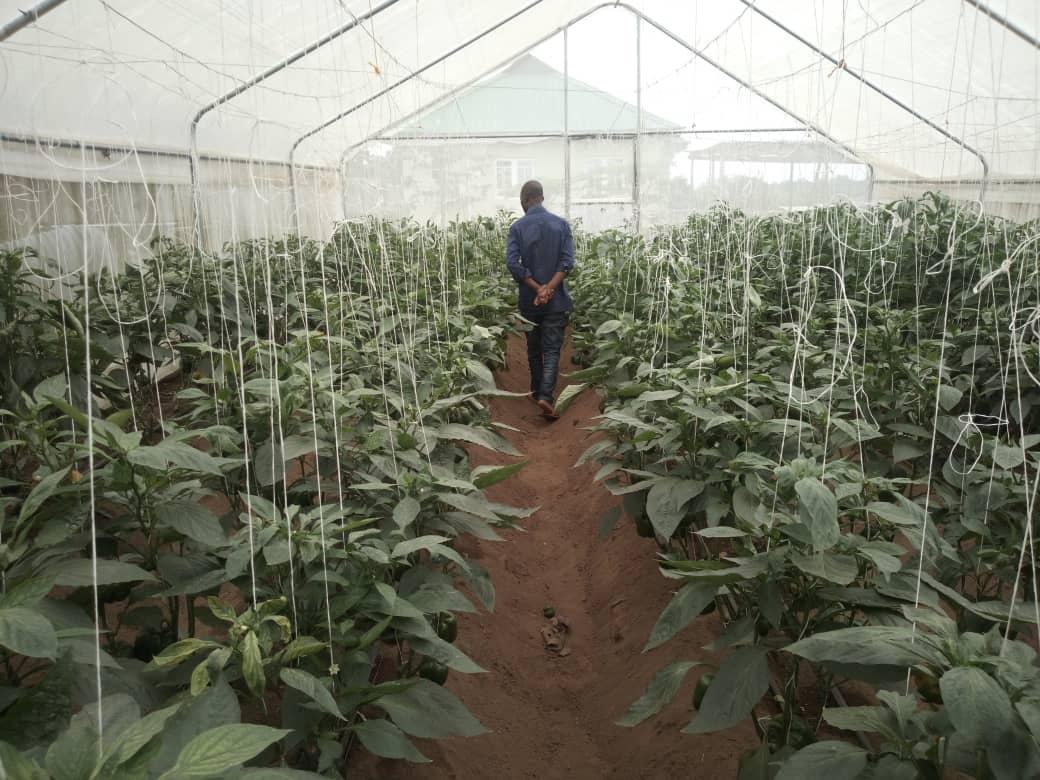
Mkulima akiwa anatembelea shamba lake la hoho zilizofungwa na kamba nyeupe zilizostawi kwa mbali, huku likiwa limekava na rangi nyeupe na chuma zenye rangi nyeupe. Hoho hizo hutumika kwa ajili ya kuuza na majumbani.